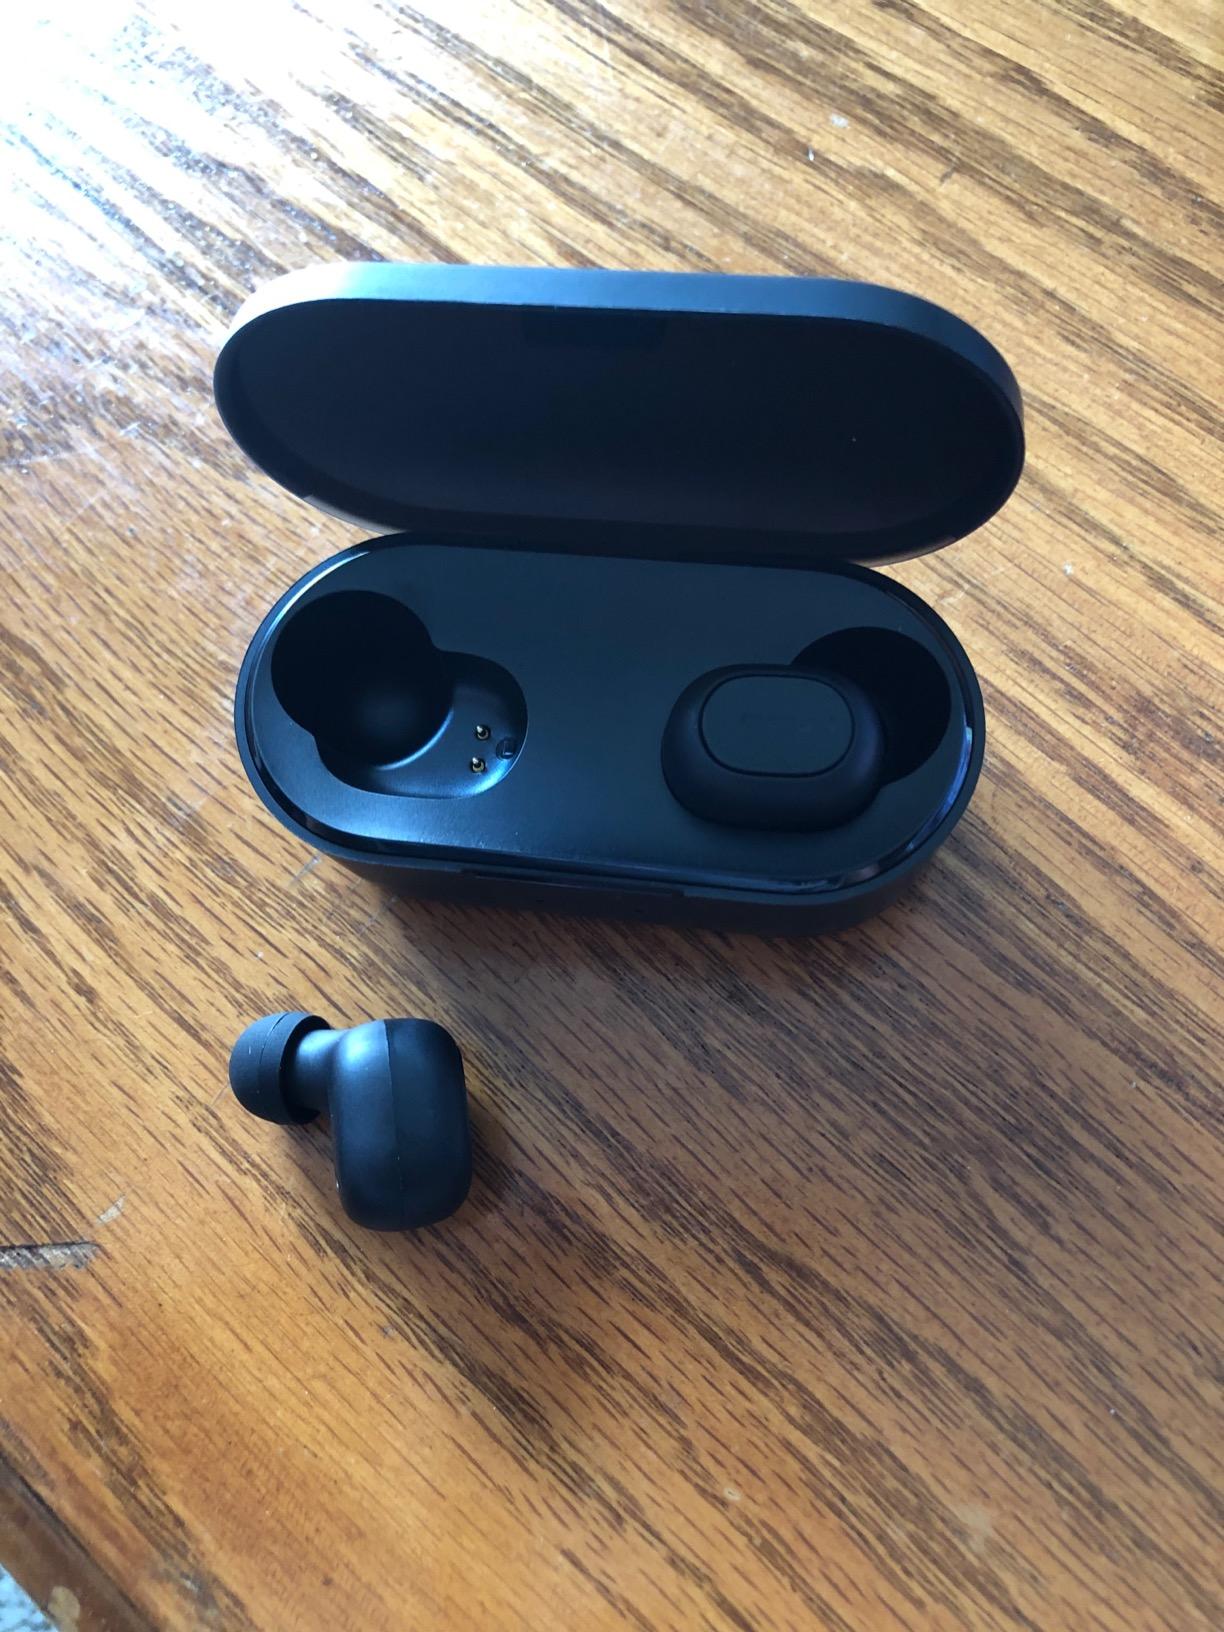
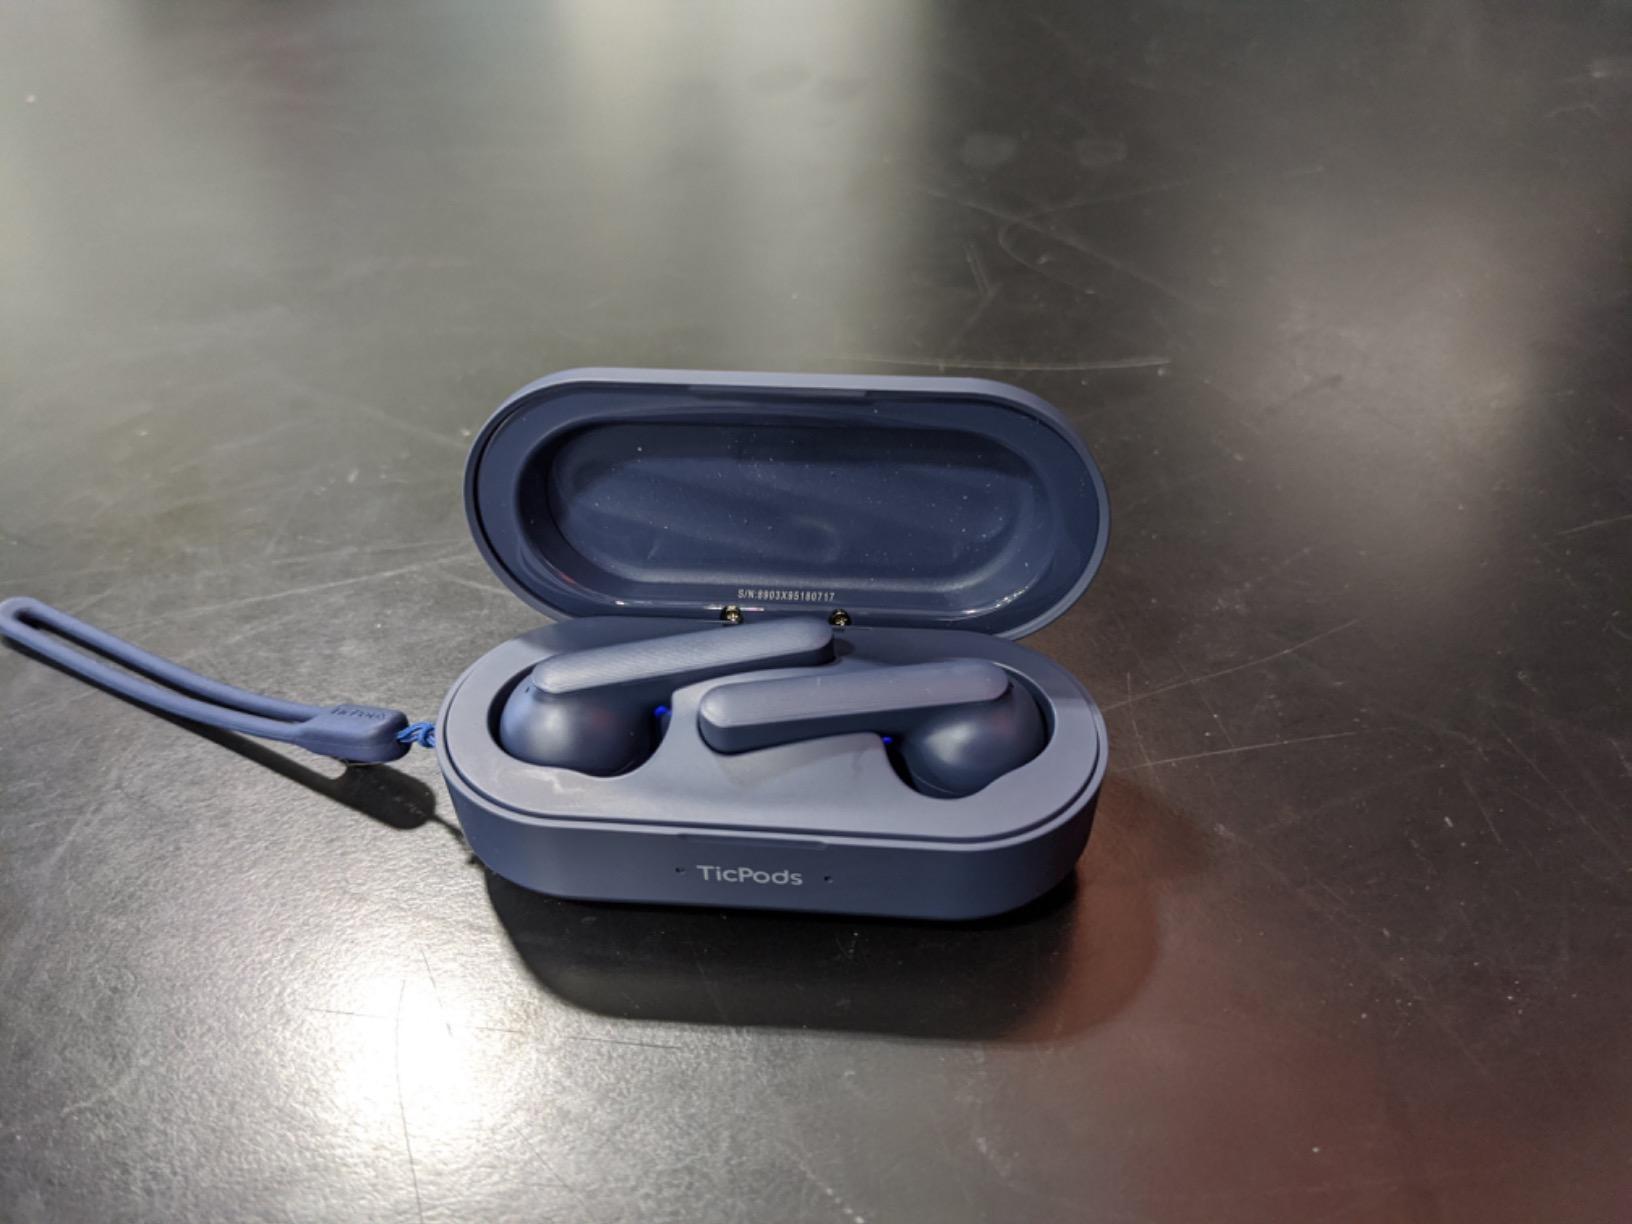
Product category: earbuds
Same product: no